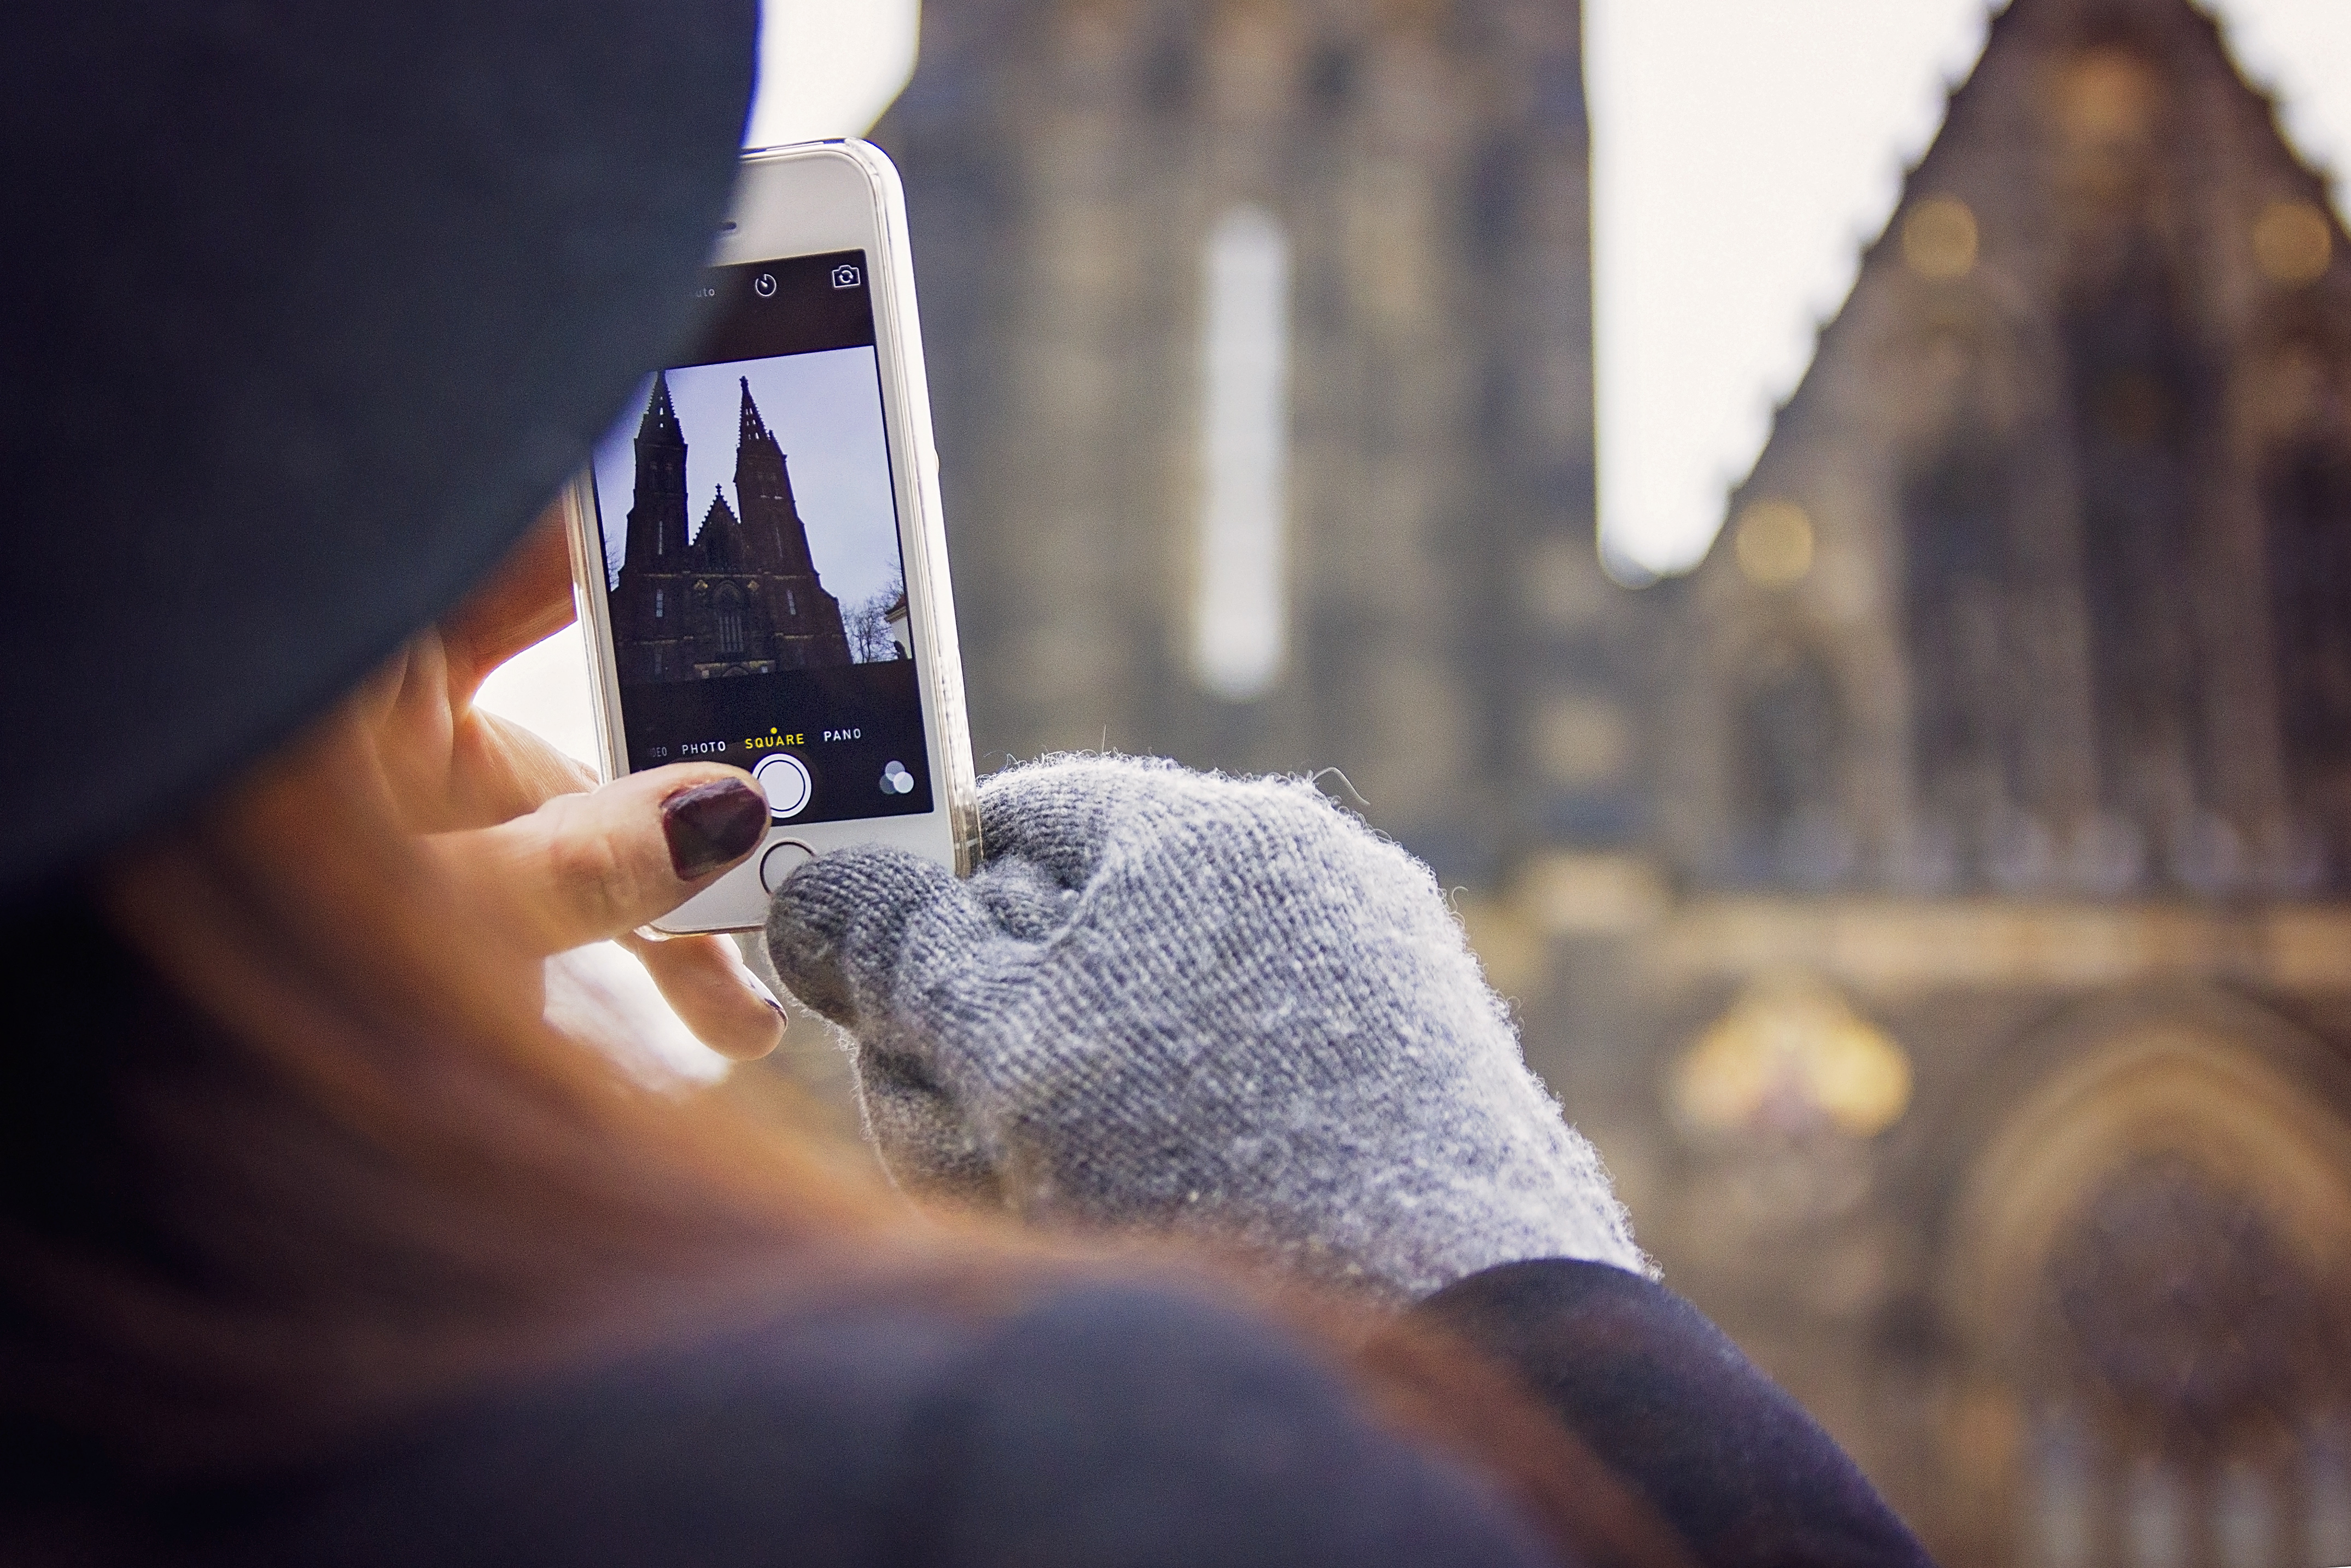
iphone, smartphone, hand, light, camera, photography, morning, color, drink, blue, prague, mobile phone, taking photo, picture, digital, photograph